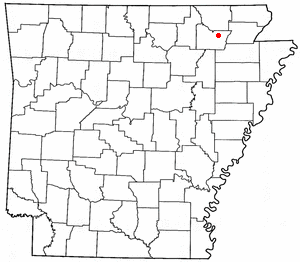
Walnut Ridge
Walnut Ridges beliggenhed i Arkansas
Walnut Ridge er en amerikansk by og administrativt centrum for det amerikanske county Lawrence County i staten Arkansas. I 2000 havde byen et indbyggertal på 4.925.